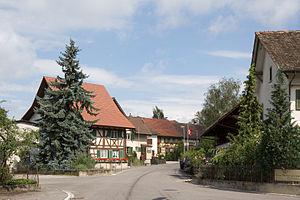
Basadingen-Schlattingen est une commune suisse du canton de Thurgovie, située dans le district de Frauenfeld.